Complement component 4

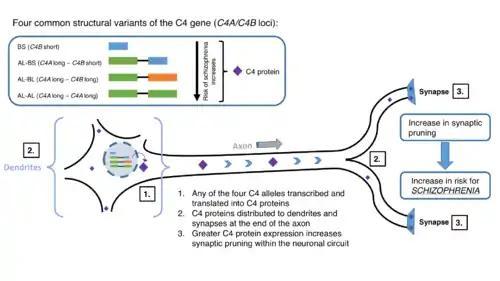
Model of common structural genes and their possible contribution to the development of schizophrenia (as thoroughly defined in the Sekar et al. article)

Although other diseases (i.e. systemic lupus erythematosus) have been implicated, the C4 gene is also being investigated for the role it may play in schizophrenia risk and development. In the Wu et al. study, they utilized the real-time polymerase chain reaction (rt-PCR) as an assay to determine the copy number variance (CNV) or genetic diversity of C4. Accordingly, with these results, future prognoses, flares, and remissions will become more feasible to determine. The results basically show copy number variants as a mechanism to effect genetic diversity. As discussed before, the different phenotypes allowed for by the varying genetic variety of complement C4 include a wide range of plasma or serum C4 proteins among two isotypes—C4A and C4B—with multiple protein allotypes that can have unique physiological functions. CNVs are sources of inherent genetic diversity and are engaged in gene-environment interaction. CNVs (and associated polymorphisms) play a role in filling in the gap towards understanding the genetic basis of quantitative traits and the different susceptibilities to autoimmune and neurobiological diseases.